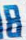
Number: 8